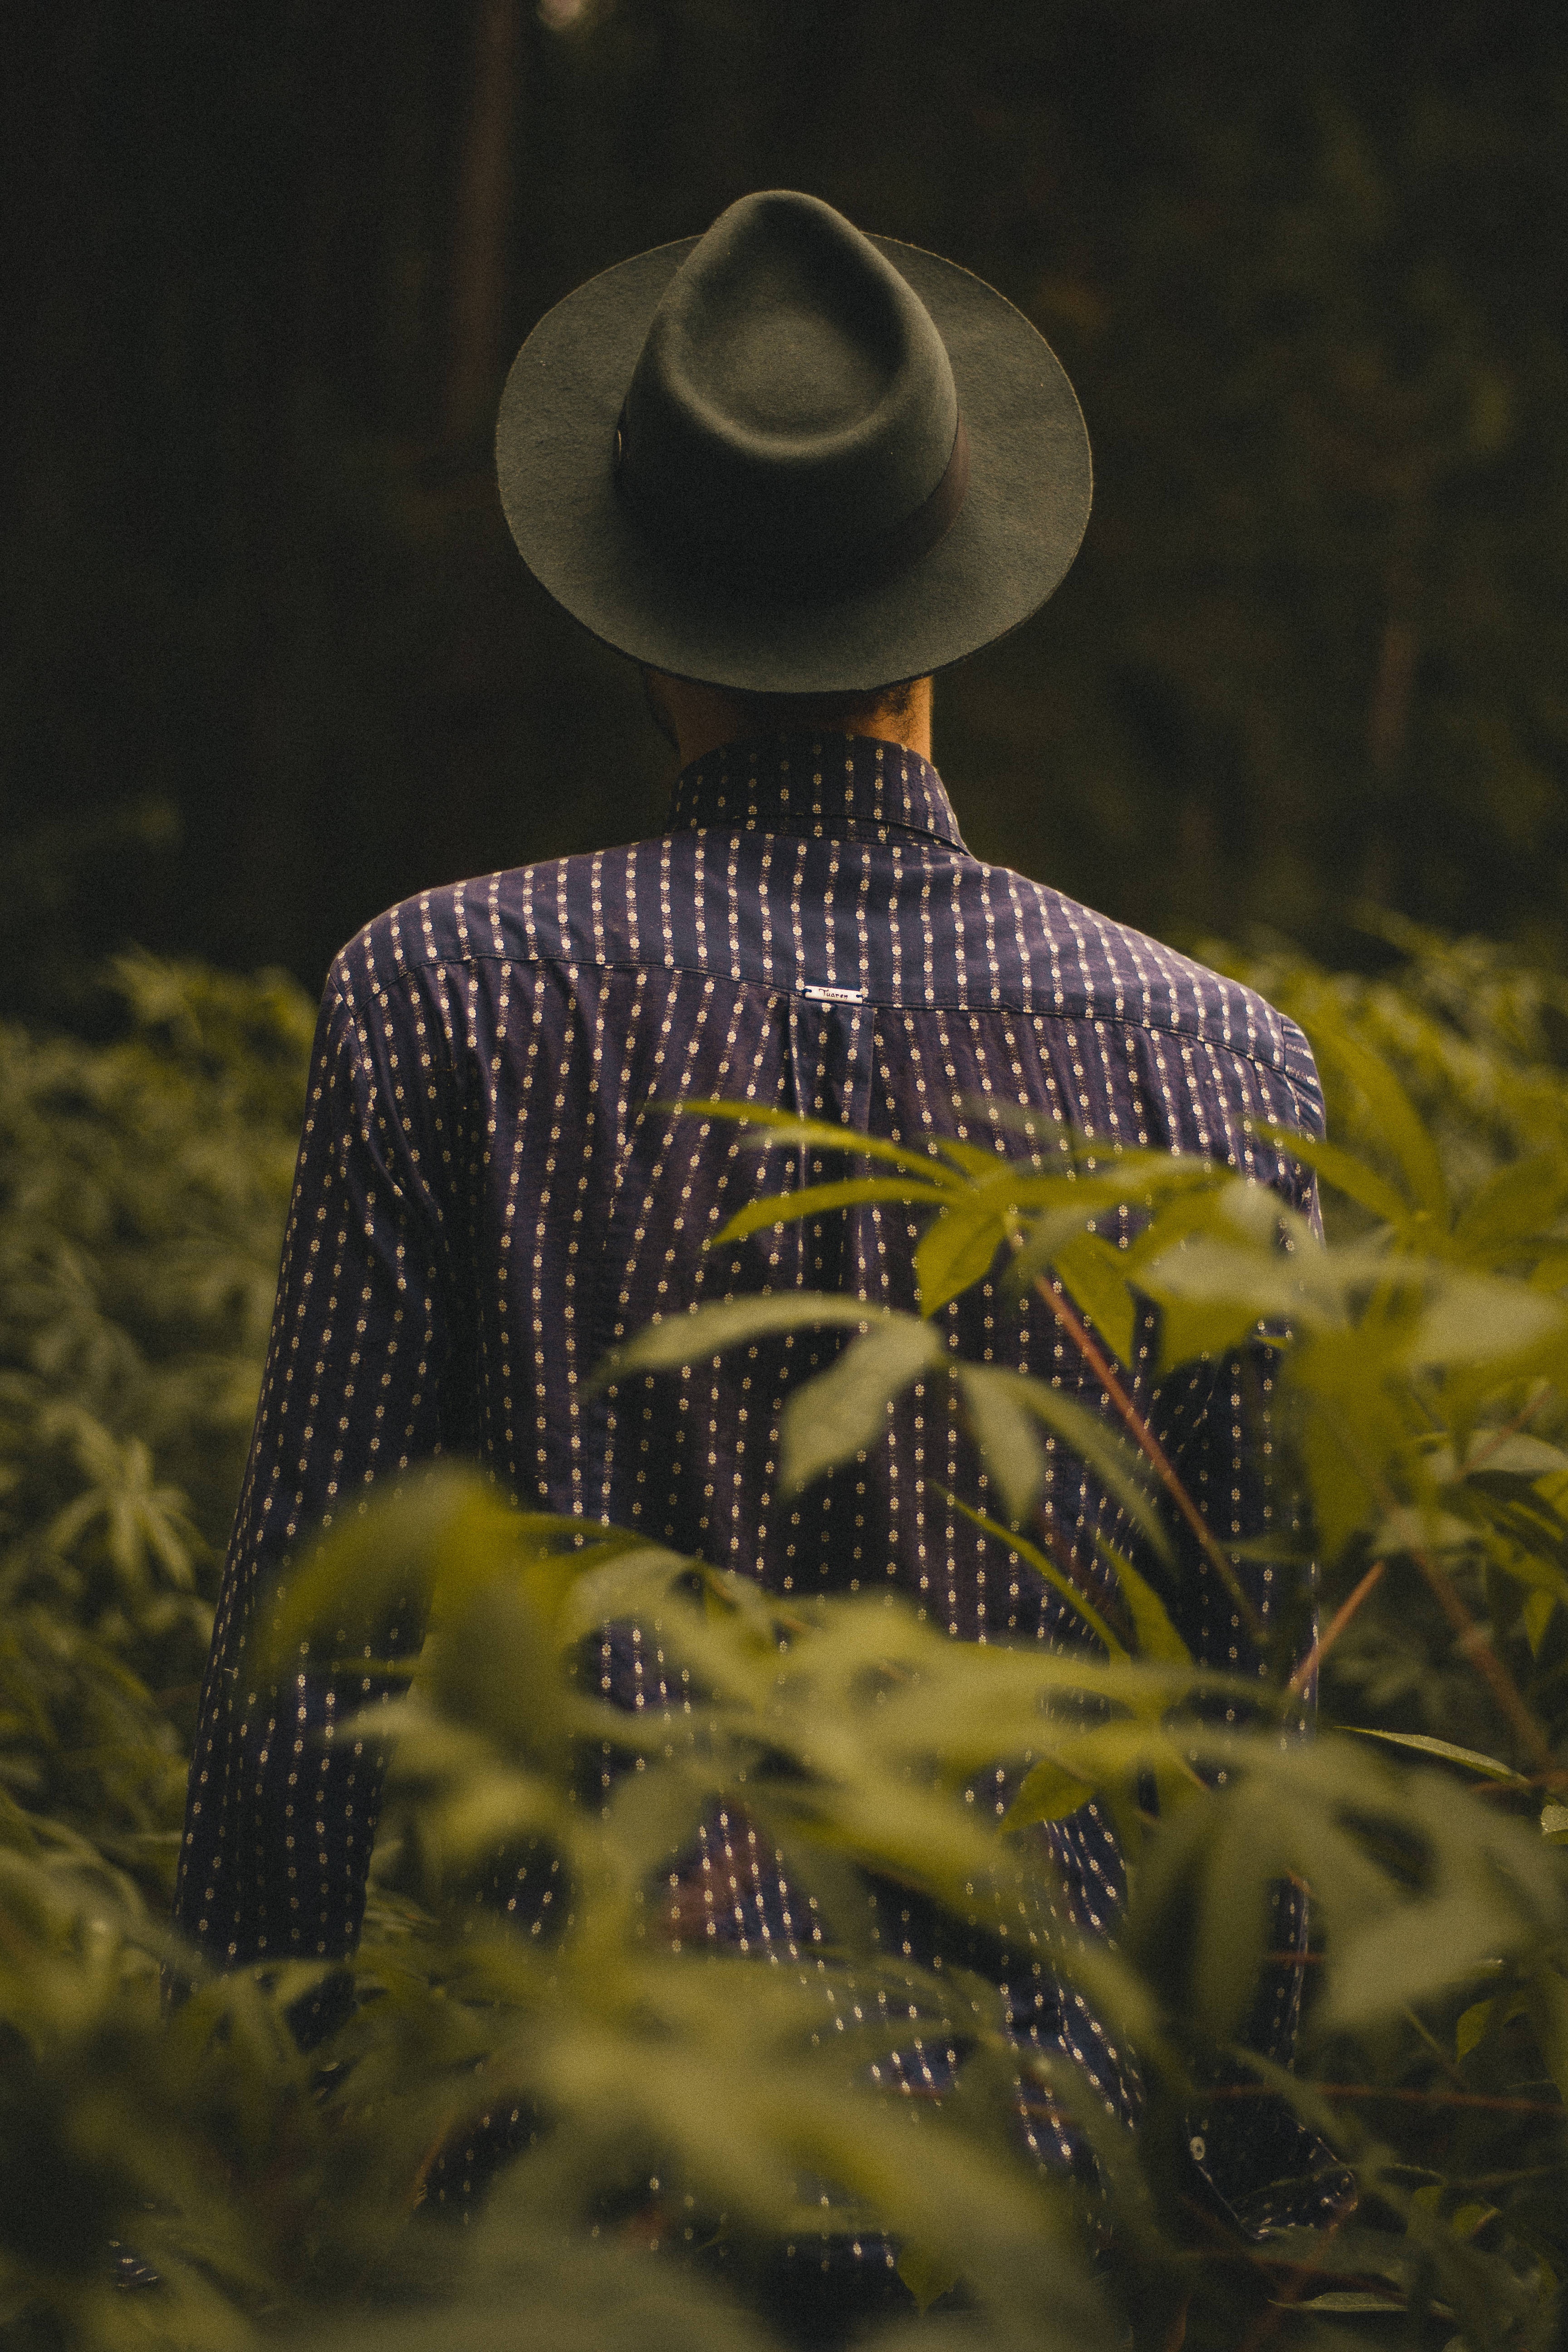
light, flower, green, color, darkness, yellow, art, dress